Newport Workshops

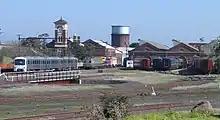
Overview of the 'West Block' section of the workshops, with the clocktower and admin block to the left and Steamrail Victoria depot to the right in August 2005. Siemens and Hitachi trains are stabled in the Garden Platform.

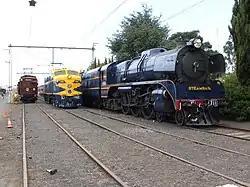
Victorian Railways R class locomotive R 711, on display at the Steamrail Victoria Open Days alongside preserved Victorian Railways L class electric locomotive and Swing Door suburban train, 12 March 2007.

The Newport Railway Workshops is a facility in the Melbourne suburb of Newport, Australia, that builds, maintains and refurbishes railway rollingstock. It is located between the Williamstown and Werribee railway lines.